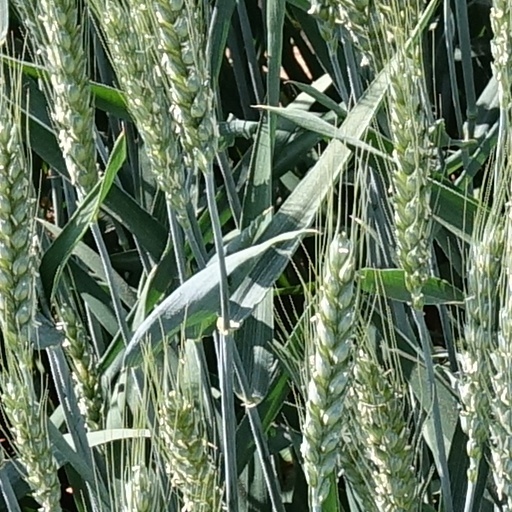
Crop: wheat